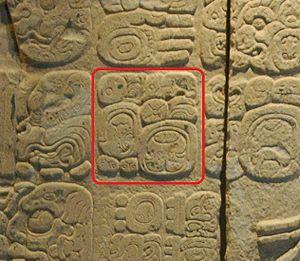
Ahkal Mo' Naab' I aussi connu sous le nom de Cauac-uinal I, est un « ajaw » de la cité maya de Palenque. Il a régné du 3 juin 501 jusqu'à sa mort.